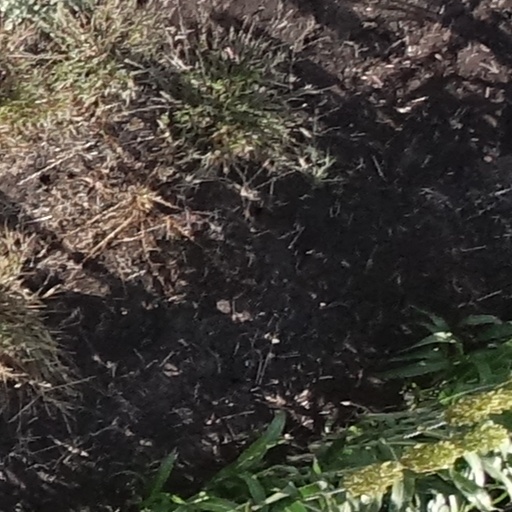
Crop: sorghum